Harold McGraw III

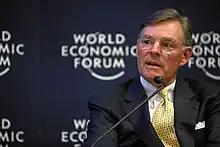
McGraw at the World Economic Forum Annual Meeting, 2011.

Harold Whittlesey "Terry" McGraw III (born August 30, 1948) is an American businessman and is the chairman emeritus of McGraw Hill Financial (now S&P Global and formerly McGraw-Hill Companies).